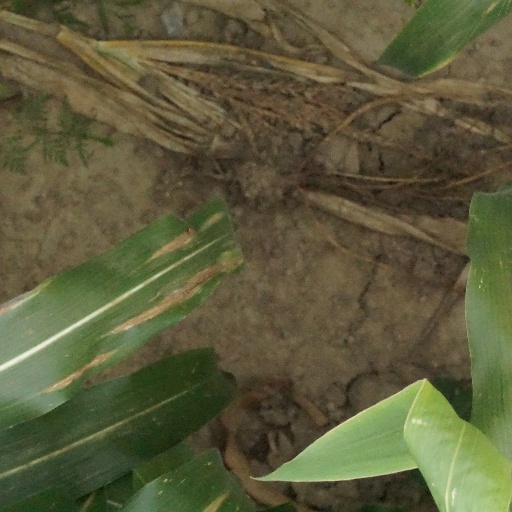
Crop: maize; corn